Royal Steward inscription

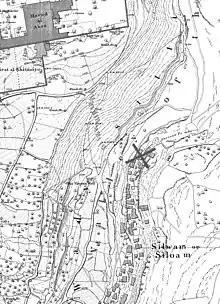
The inscription was found on a house in the village of Silwan (see the "x" mark). This map is from the Ordnance Survey of Jerusalem, published just a few years prior to the inscription's discovery.

The inscribed lintel was found by French archaeologist, Charles Simon Clermont-Ganneau in 1870 above the entrance to a home in Silwan, a village south of Jerusalem. Clermont-Ganneau first published the discovery in the Quarterly Statement of the Palestinian Exploration Fund, but with little detail: